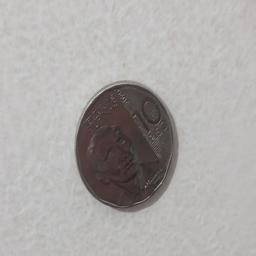
Label: 10_New_Front